Gopinath Munde

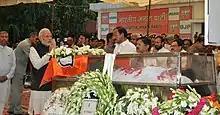
Prime Minister Narendra Modi pays homage to his late colleague Munde in 2014

Munde was in a road accident in the early morning of 3 June 2014, while on his way to Delhi Airport. He was going for his first official meeting after assuming official posts. The accident took place between Safdarjung Road and Prithviraj Road, New Delhi where his car was hit by a speeding cab. He was rushed to AIIMS Delhi but later went into cardiac arrest. He was administered CPR but could not be resuscitated and was declared dead at 7:20 a.m.